Alt key

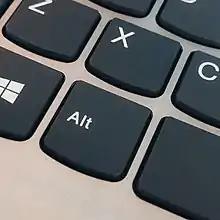
The Alt key on a Lenovo laptop keyboard

The Alt key (pronounced or ) on a computer keyboard is used to change (alternate) the function of other pressed keys. Thus, the Alt key is a modifier key, used in a similar fashion to the Shift key. For example, simply pressing "A" will type the letter 'a', but holding down the Alt key while pressing "A" will cause the computer to perform an function, which varies from program to program. The international standard ISO/IEC 9995-2 calls it "Alternate key". The key is located on either side of the space bar, but in non-US PC keyboard layouts, rather than a second Alt key, there is an 'Alt Gr' key to the right of the space bar. Both placements are in accordance with ISO/IEC 9995-2. With some keyboard mappings (such as US-International), the right Alt key can be reconfigured to function as an AltGr key although not engraved as such.